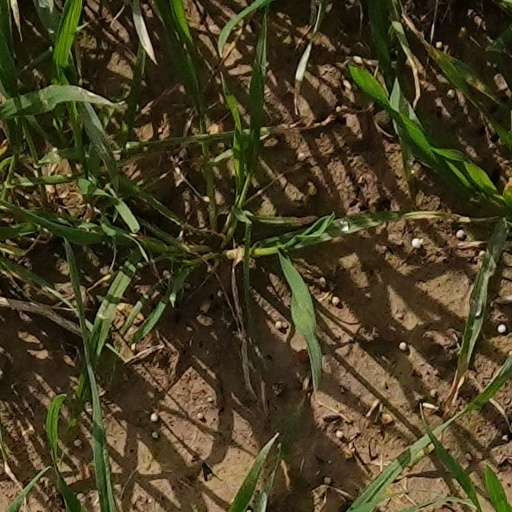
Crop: wheat